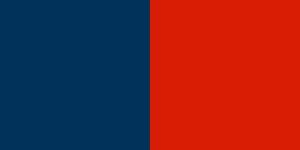
Catherine Flon, originaire de la ville d'Arcahaie, filleule de Jean-Jacques Dessalines empereur d'Haïti, est une personnalité révolutionnaire haïtienne qui devint célèbre le 18 mai 1803 lors du congrès de l'Arcahaie au cours duquel son nom fut définitivement associé au drapeau d'Haïti.